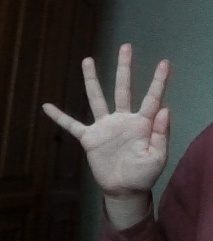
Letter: sheen